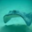
Label: ray